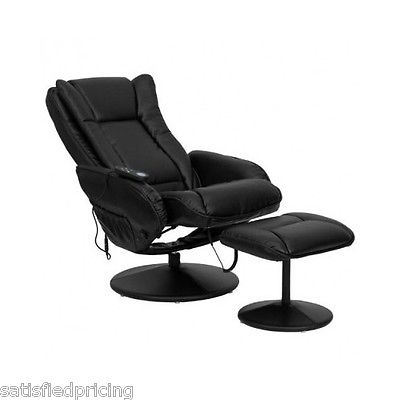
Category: chair